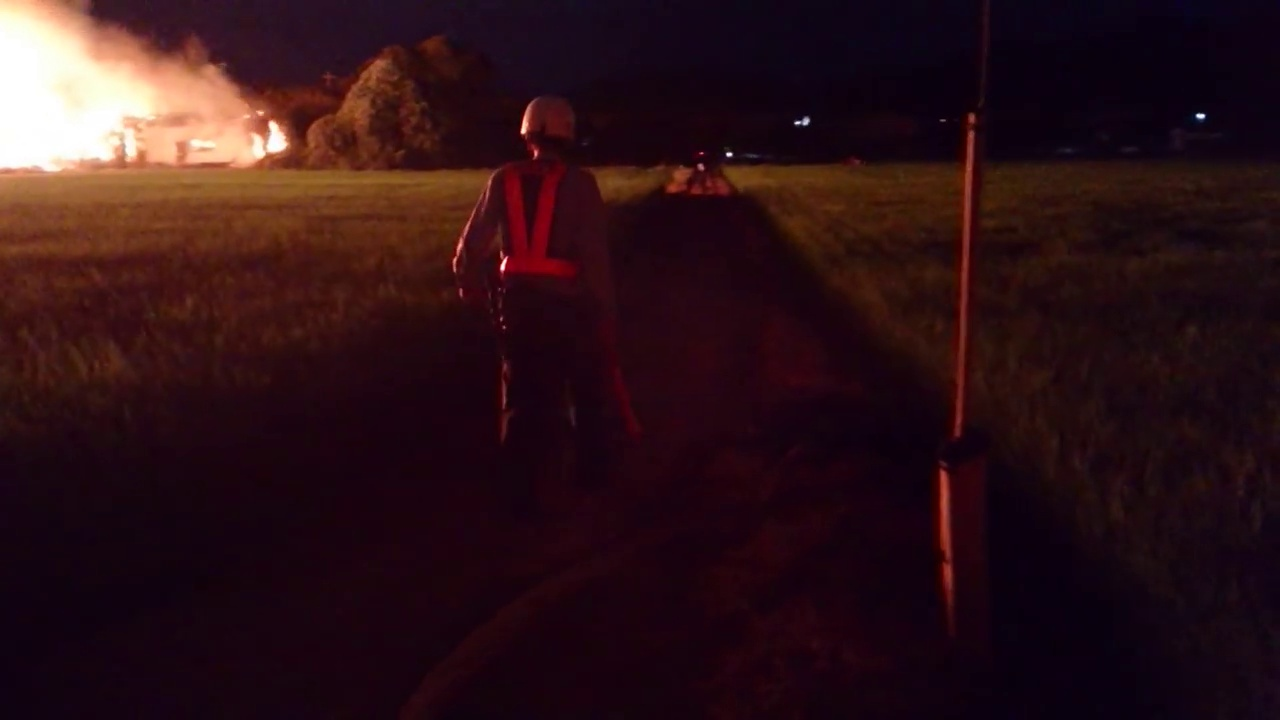
Fire: yes
Smoke: no